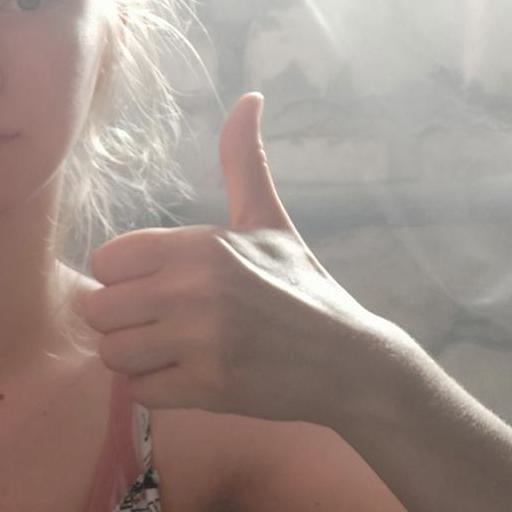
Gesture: like